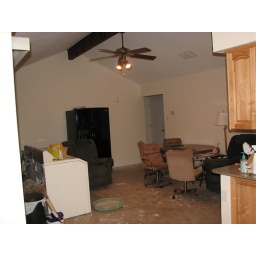
Living room with carpet removed and all the kitchen appliances, table and chairs moved in to allow tile to be laid.